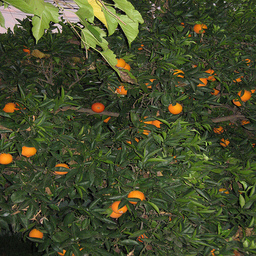
Label: Orange